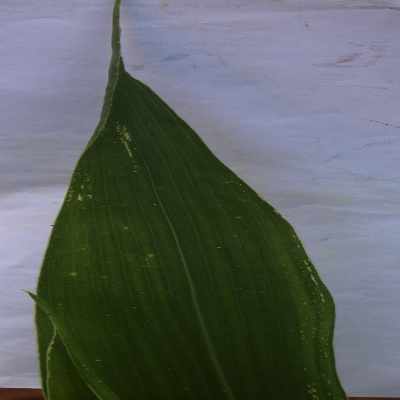
Crop: Maize
Condition: streak virus